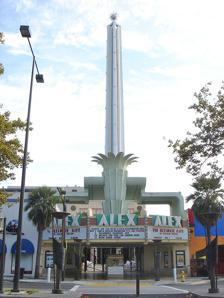
Building: Alex Theatre
Country: United States of America
Year built: 1925
United States historic place Alex Theatre U.S. National Register of Historic Places The Alex Theatre in 2006 Show map of the Los Angeles metropolitan area Show map of California Show map of the United States Location 216 North Brand Boulevard Glendale, California Coordinates 34°8′55.62″N 118°15′17.20″W / 34.1487833°N 118.2547778°W / 34.1487833; -118.2547778 Built 1925 Architect Lindley & Selkirk Associates; Et al. Architectural style Classical Revival, Art Deco, Moderne NRHP reference No. 96000102 Added to NRHP February 16, 1996 The Alex Theatre is a landmark located at 216 North Brand Boulevard in Glendale, California , United States . It is currently owned by the city of Glendale and operated by SAS. The theater's capacity is 1,400. Architecture The Alex Theatre originally opened in 1925 as the Alexander Theatre, and was designed by architects Arthur G. Lindley and Charles R. Selkirk  Associates, although at least one written source attributes it to the architectural firm of Meyer & Holler . Lindley & Selkirk Associates also designed the Hotel Glendale . The unique interior has distinct neo-classic Greek and Egyptian architectural elements, similar to the Greco-Egyptian period of Ptolemaic Egypt . A long walkway and courtyard separating the ticket booth from the lobby was inspired after the famous Grauman's Egyptian Theatre in Hollywood . In 1940, notable theater architect S. Charles Lee was commissioned to redesign the exterior of the Alexander . Lee's portfolio included the Tower Theatre and the Los Angeles Theatre , both in Downtown Los Angeles , the Academy Theatre in Inglewood , as well as the Tujunga Theatre in Tujunga . His contributions included a 100-foot-tall (30 m) art-deco column with neon lights, topped by a spiked, neon sphere that gave it a starburst appearance. A neon, angled marquee emblazoned the theater's new name, the Alex, which was shortened to fit the larger letters. At this time the two-story retail and office building on the south half of the forecourt lot was demolished. History The Alexander officially opened its doors on September 4, 1925. It was operated by the West Coast-Langley Theatre Circuit and featured vaudeville performances, plays and silent movies on a single screen .It was named after Alexander Langley, the son of Claude L. Langley, owner of the West Coast chain that included the Raymond Theater in Pasadena , and the Orange Theatre in the city of Orange . In addition to the lavish architecture, a huge Wurlitzer pipe organ was installed. A regular organist supplied improvised accompaniment during the silent picture era. Located only a few miles from Walt Disney 's Hyperion studio, the theater was Disney's favorite place to preview his cartoons to see how they would play to audiences. Several movies had their preview screening at The Alex , inviting celebrities such as Alice Faye , Don Ameche , Elizabeth Taylor for National Velvet and Bing Crosby for Going My Way (both 1944). A backstage fire on August 23, 1948, caused $150,000 in damages. Starting in the 1950s, the Alex showed blockbuster films such as Ben-Hur (1959) and Indiana Jones and the Temple of Doom (1984). A wide aspect ratio screen was installed in 1954, to accommodate the new CinemaScope pictures, along with a surround sound system.  The Alex underwent an extensive renovation in 1993, which restored much of the original wall-painting and decorations, as well as the neon spire added by S. Charles Lee. Today The Alex Theatre, September, 2002 The Alex Theatre Performing Arts and Entertainment Center has been the centerpiece of Glendale's arts, culture and community events since it originally opened. It is managed by Glendale Arts, a non-profit organization. The theater's diverse schedule boasts roughly 250 events per year and attracts more than 100,000 patrons annually. Programs range from classical and contemporary concerts, theatre, dance, comedy, fundraising and special events as well as TV and film productions and industry related award presentations. The Alex was the venue in 2017 for the season 9 finale of RuPaul's Drag Race . And in the summer of 2019, the NBC comedy competition series Bring the Funny used the Alex Theatre as the venue for the final two episodes of its first season. The Gay Men's Chorus of Los Angeles occasionally performs at the Alex Theatre. A 2018 matinée performance of "The Pink Carpet: The Portrayal of LGBTQ People in Film" was the target of a bomb threat . Resident companies include the Alex Film Society, Glendale Youth Orchestra, Musical Theatre Guild, and the Los Angeles Chamber Orchestra. Gallery The Alex Theatre The  Alex Theatre (2014) Side view of the  Alex Theatre and the 100-foot-tall (30 m) art-deco column with neon lights, topped by a spiked, neon sphere that gave it a "starburst" appearance (2014) The courtyard of the  Alex Theatre The Alex Theatre ticket booth See also Glendale Register of Historic Resources and Historic Districts List of National Historic Landmarks by state List of threatened historic sites in the United States History of the National Register of Historic Places References